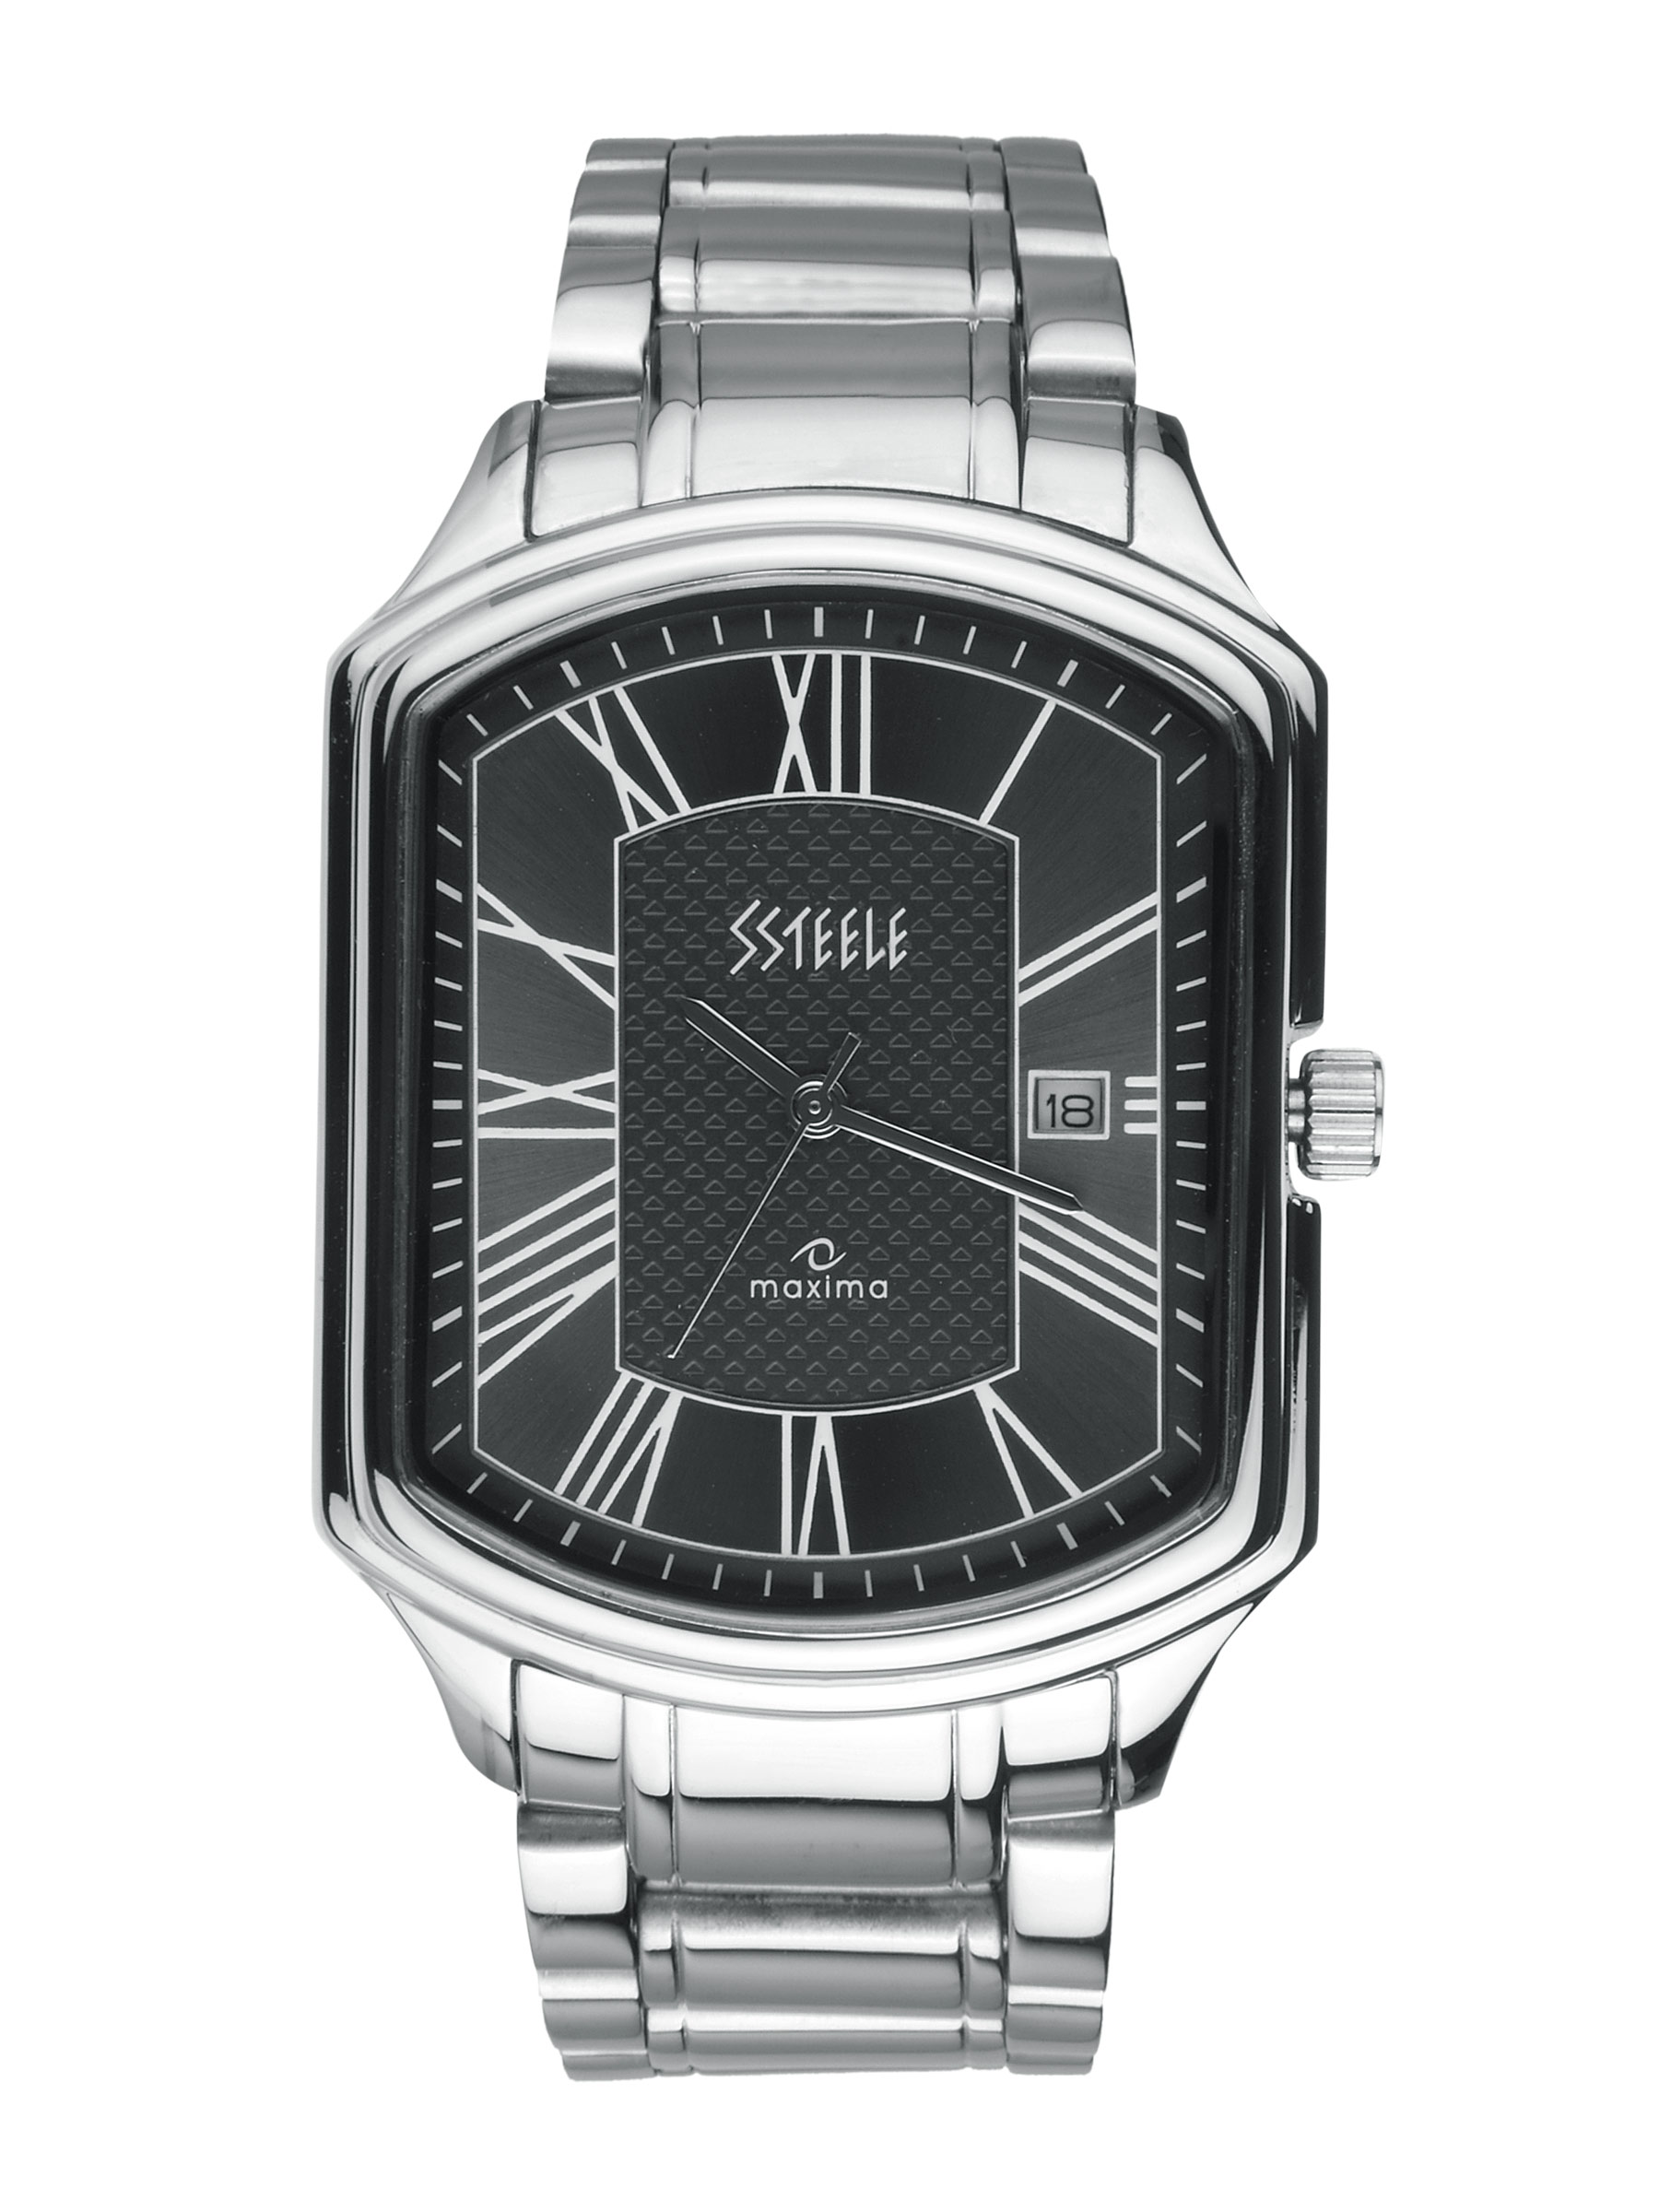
Maxima Ssteele Men Watch
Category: Accessories / Watches / Watches
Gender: Men
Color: Steel
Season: Winter 2016
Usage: Casual